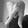
ASL letter: Q